Saman Arbabi

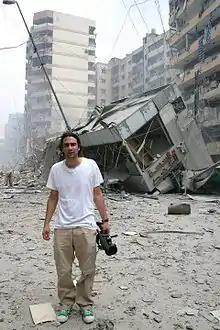
Saman Arbabi on location in Lebanon in 2006.

Saman Arbabi (born 1973) is an Iranian-American journalist, video director, cartoonist, host, creator, and executive producer of Voice of America's satirical television shows "Parazit" and "OnTen". His work has been called "civic satire", comedy with a political and media mission.